2015 Chevrolet Sports Car Classic

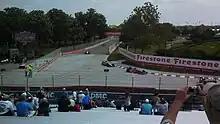
The Raceway on Belle Isle, where the race was held.

International Motor Sports Association (IMSA) president Scott Atherton confirmed the race was part of the schedule for the 2015 IMSA Tudor United SportsCar Championship (IMSA TUSC) in August 2014. It was the second consecutive year the event was held as part of the Tudor United SportsCar Championship, and the sixth annual running of the race, counting the period between 2007 and 2013 when it was a round of the Rolex Sports Car Series and the American Le Mans Series respectively. The 2015 Chevrolet Sports Car Classic was the fourth of twelve scheduled sports car races of 2015 by IMSA, the shortest in terms of time, and was the third round not held on the held as part of the North American Endurance Cup. The event was held at the fourteen-turn Belle Isle Park on May 30, 2015. The PC category would participate in the event for the first time.